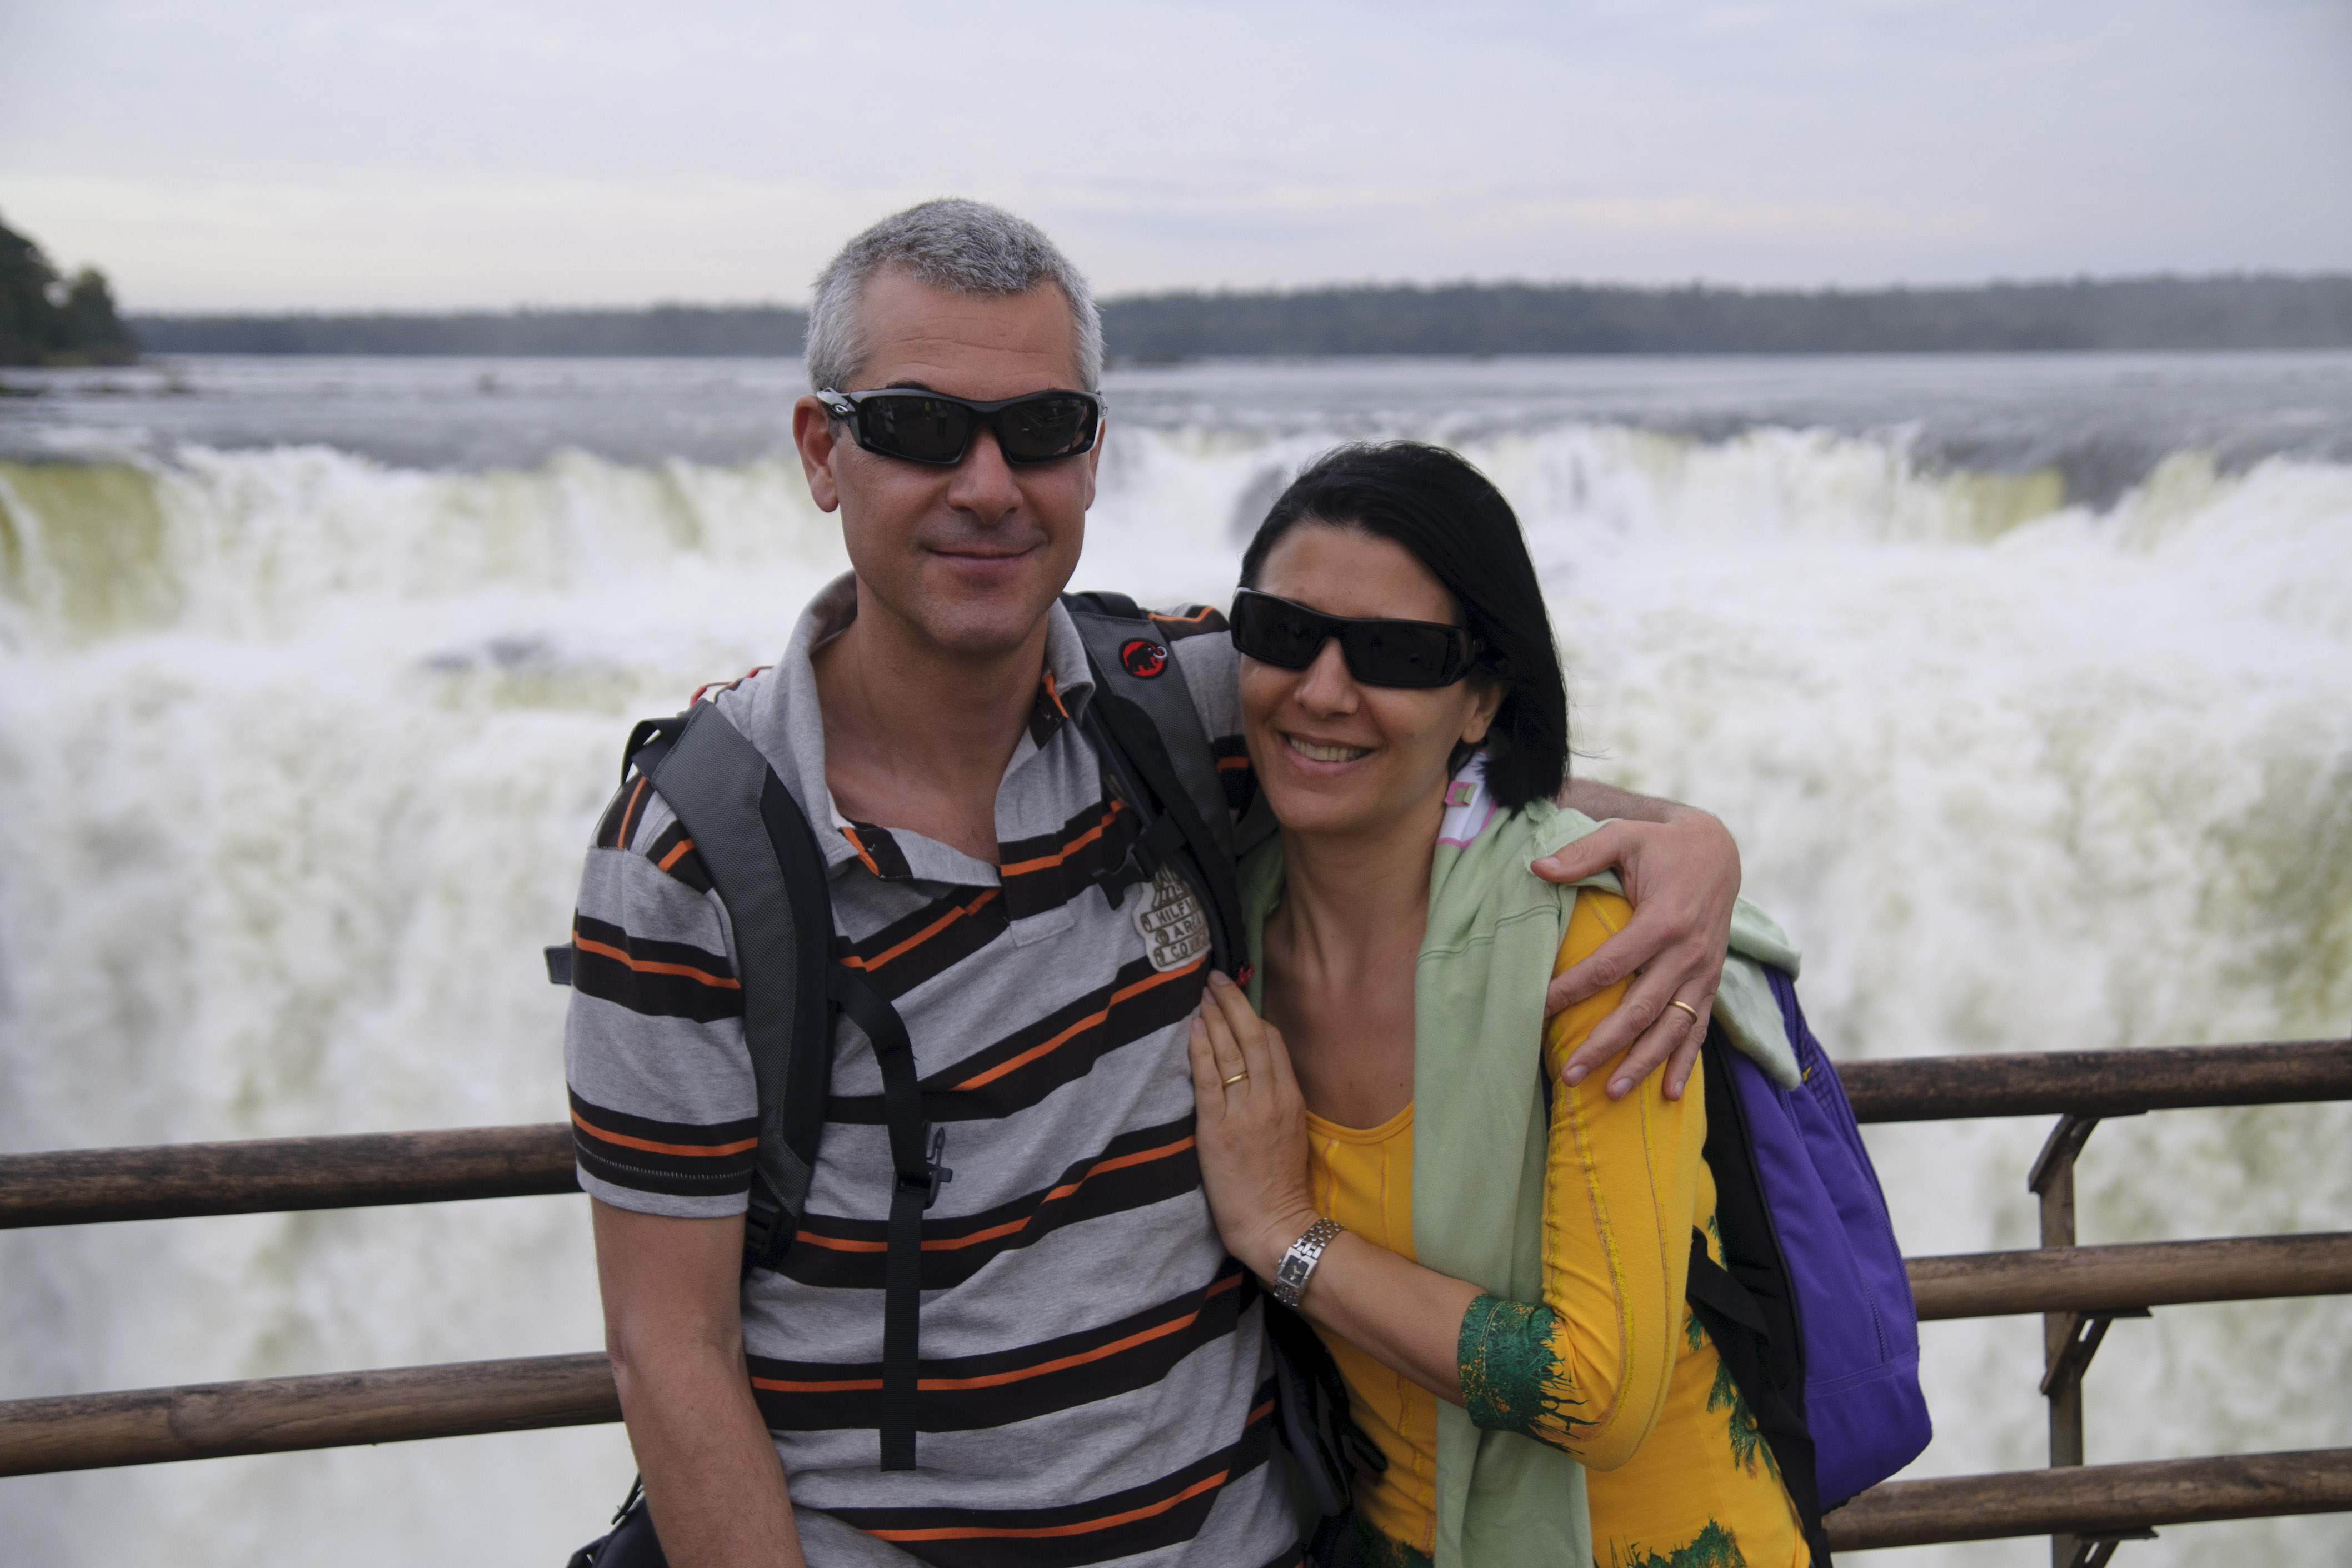
man, sea, people, vacation, nikon, tourism, argentina, brasil, iguazu, d300, approved